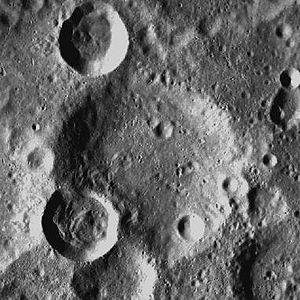
Bečvář est le nom d'un cratère d'impact sur la face cachée de la Lune. Le nom fut officiellement adopté par l'Union astronomique internationale en 1970, en référence à Antonín Bečvář.